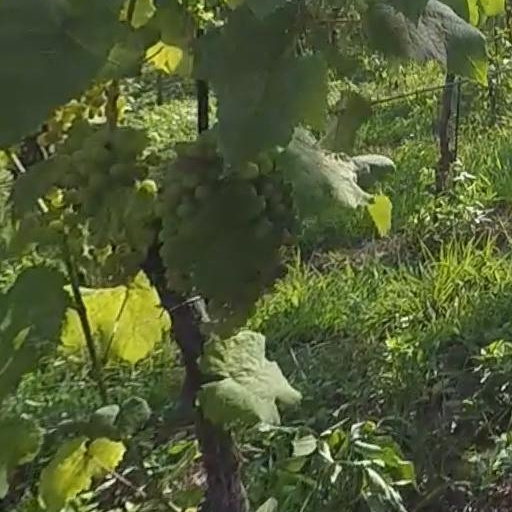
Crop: grape